St. Patrick's Church (Syracuse, New York)

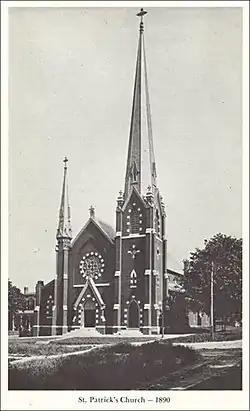
St. Patrick's Church, c. 1890

St. Patrick's Church Complex is a historic Roman Catholic church complex located in the Far Westside neighborhood of Syracuse, Onondaga County, New York. The complex consists of the church (1871-1872), rectory (1890), school and convent (1909), additions (1930), and shrine in the meditation garden (1959). The church is a one-story, Gothic Revival style brick building measuring 60 feet wide and 128 feet long. It has a basilica plan and features towers of uneven height and weight flanking a central front gable.